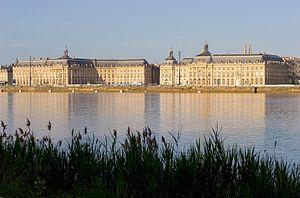
Quais de Bordeaux au bord de la Garonne et place de la Bourse, France.
La 19ᵉ étape du Tour de France 2010 s'est déroulée le samedi 24 juillet 2010 entre Bordeaux et Pauillac. Il s'agissait d'un contre-la-montre individuel de 52 km. Elle est remportée par le Suisse Fabian Cancellara en 1 heure et 56 secondes, devant les Allemands de l'équipe Team HTC-Columbia Tony Martin et Bert Grabsch. Alberto Contador finit 35ᵉ à 5 minutes et 43 secondes. Il devance Andy Schleck de 31 secondes après avoir compté quelques secondes de retard sur lui en début de parcours. Il assure ainsi sa victoire sur ce Tour de France. Le Russe Denis Menchov, 11ᵉ, prend la troisième place du classement général aux dépens de Samuel Sánchez, 40ᵉ.
Cet article recense les biens inscrits au patrimoine mondial en France.
La place de la Bourse de Bordeaux, à l'origine baptisée place Royale, a été réalisée sous les intendances de Boucher et Tourny, par les architectes du roi Jacques Gabriel et son fils Ange-Jacques Gabriel, entre 1730 et 1755.